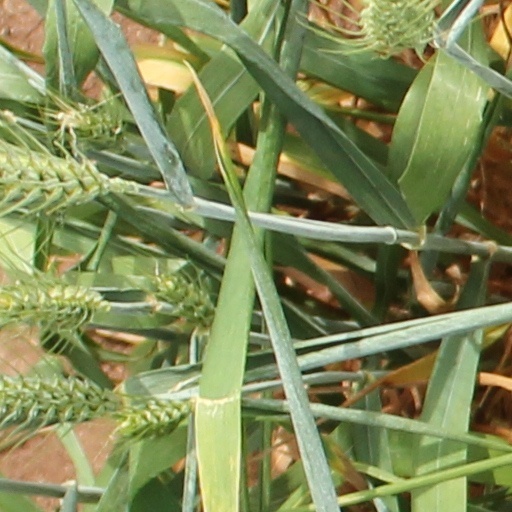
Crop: wheat